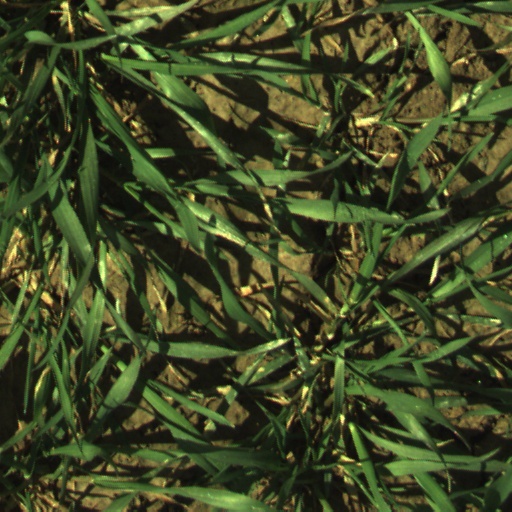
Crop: wheat